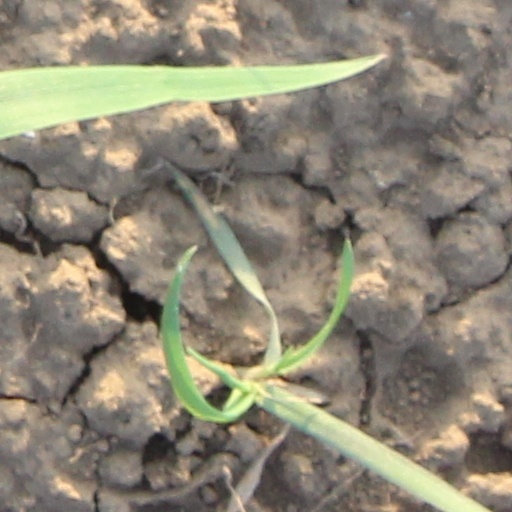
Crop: wheat